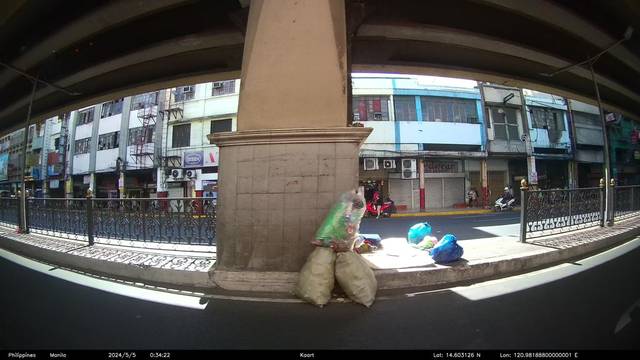
Region: Philippines
Coordinates: 14.603, 120.982